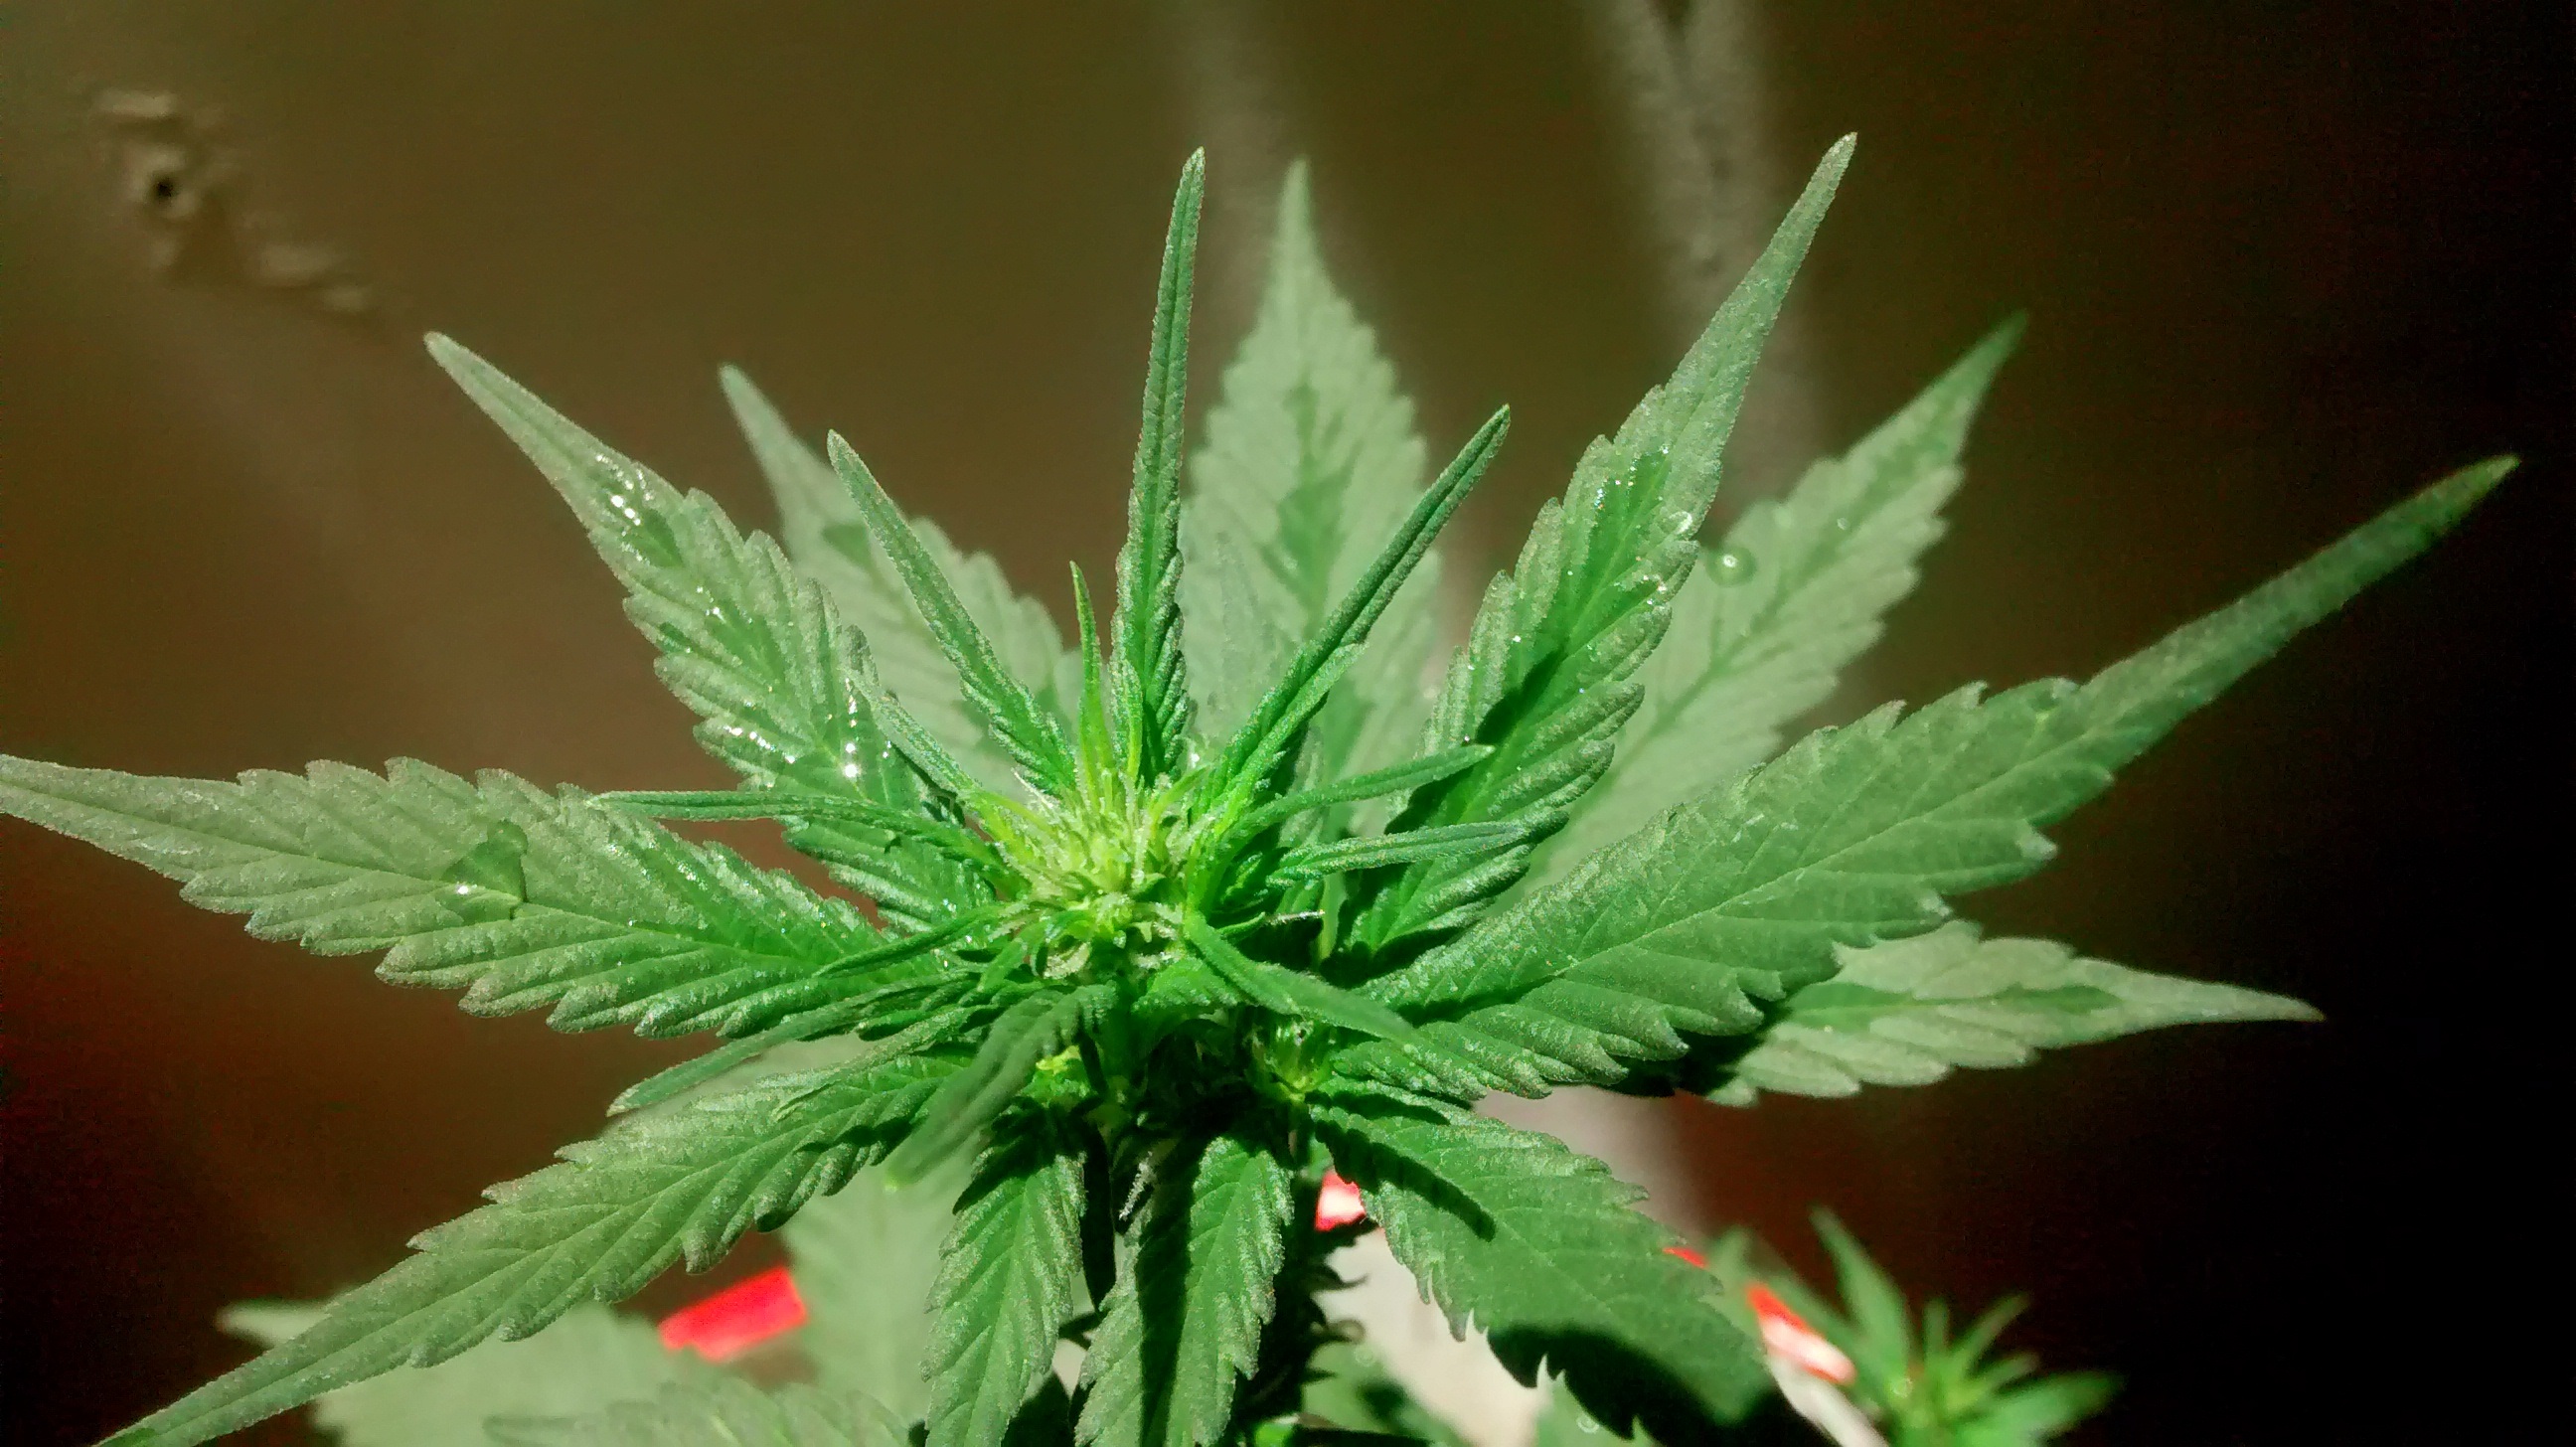
plant, leaf, flower, green, drug, bud, marijuana, cannabis, flowering plant, thc, annual plant, land plant, hemp family